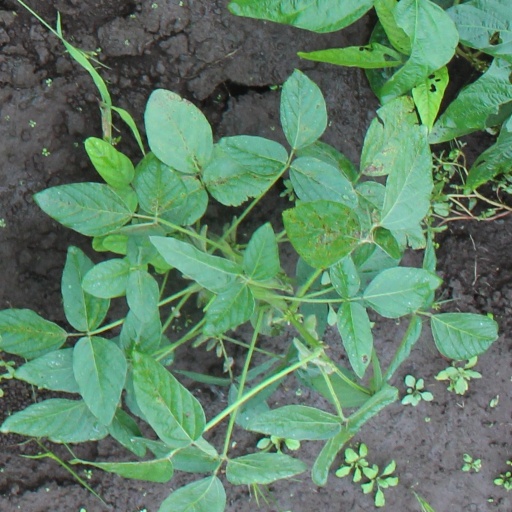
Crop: soybean